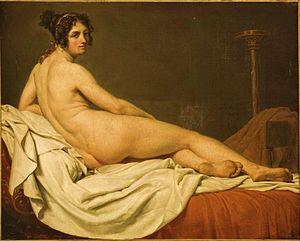
Huile sur toile représentant un nu dont la pose est similaire au Portrait de madame Récamier. Ce tableau est écarté de l'attribution à Jacques-Louis David par les spécialistes du peintre, il pourrait provenir d'un élève du peintre. Cette œuvre pourrait etre une étude pour le portrait du Louvre.
Jeanne Françoise Julie Adélaïde Bernard, à la ville Madame Jacques Récamier dite Juliette ou Julie Récamier, née le 3 décembre 1777 à Lyon et morte le 11 mai 1849 à Paris, est une femme de lettres française dont le salon parisien réunit, à partir du Directoire et jusqu'à la monarchie de Juillet, les plus grandes célébrités du monde politique, littéraire et artistique.